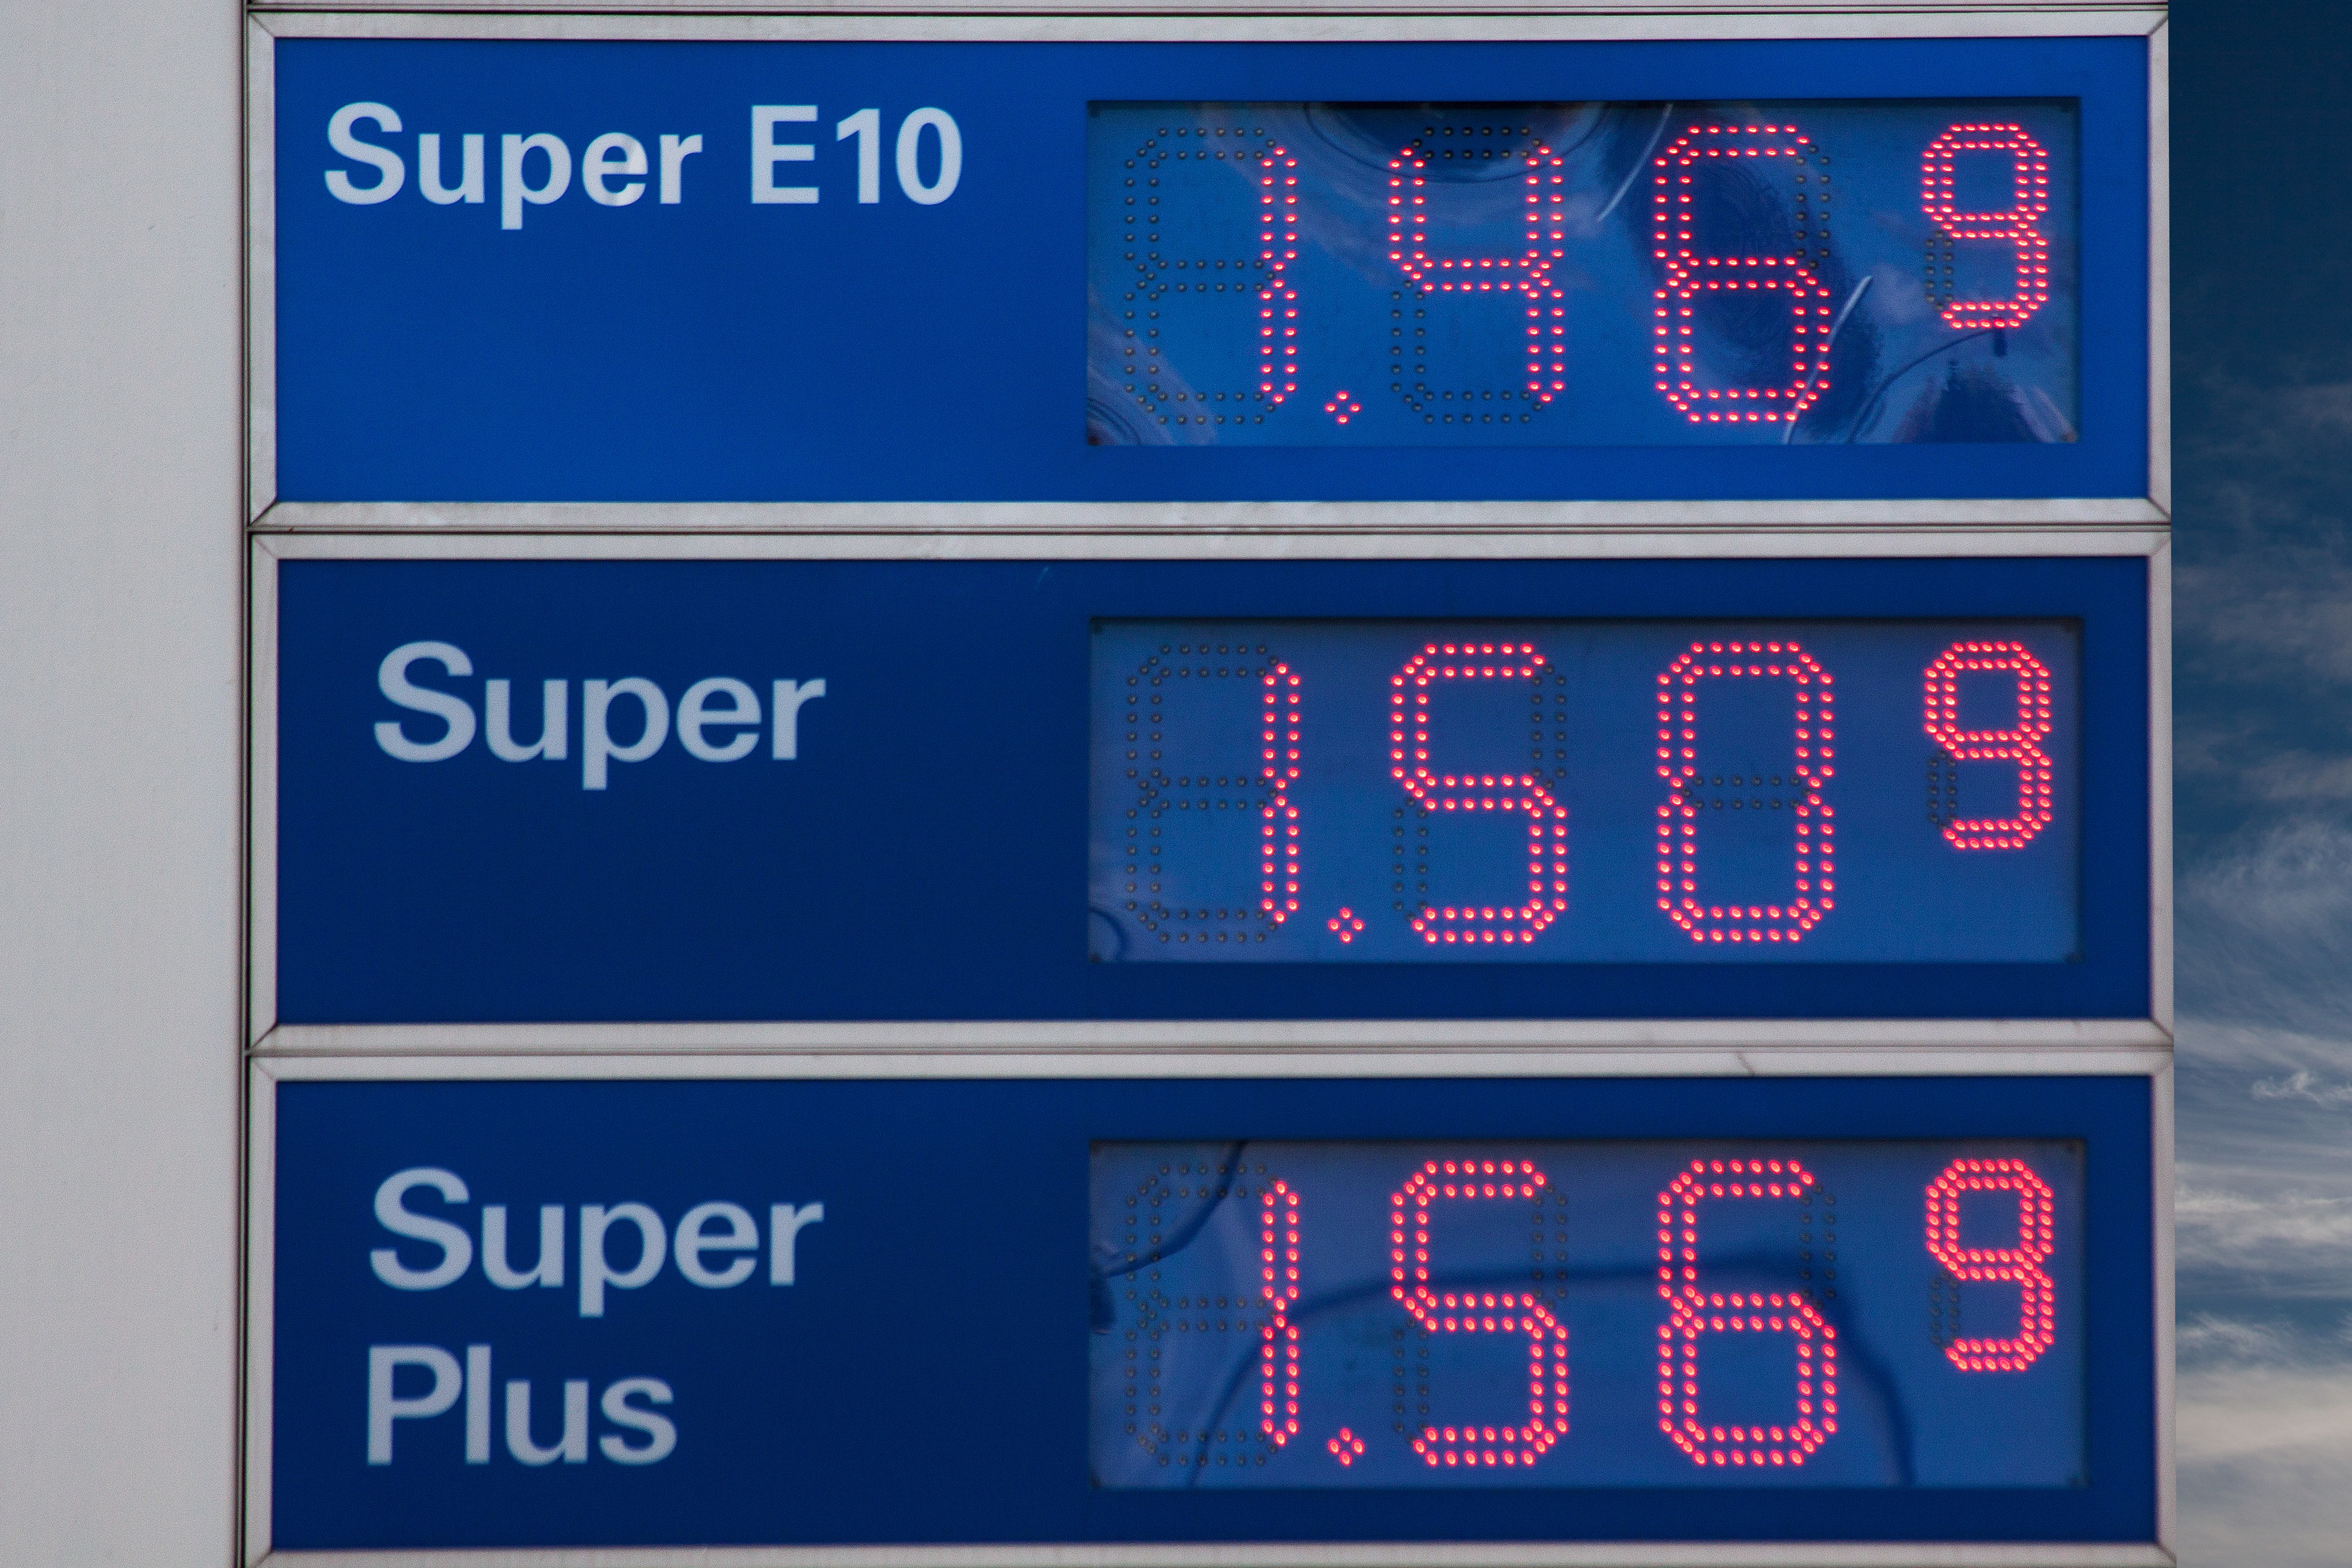
number, ad, sign, blue, signage, product, font, diesel, gas, super, petrol, fuel, scoreboard, petrol stations, refuel, gasoline prices, oil price, display device, vehicle registration plate, electronic signage, led display, price increase, bioethanol, high priced